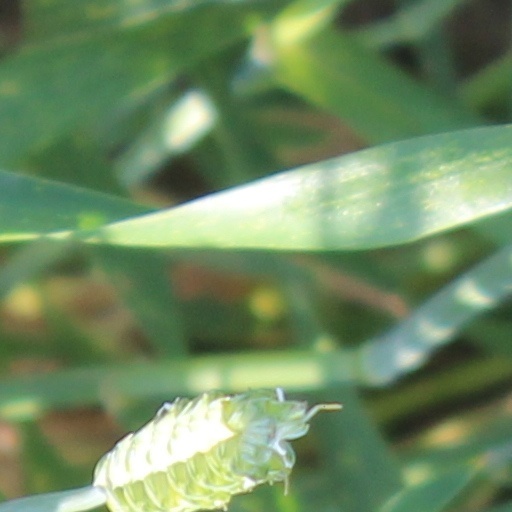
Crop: wheat